Ojiya, Niigata

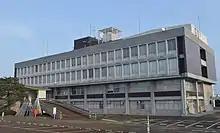
Ojiya City Hall

Ojiya has a mayor-council form of government with a directly elected mayor and a unicameral city legislature of 16 members.